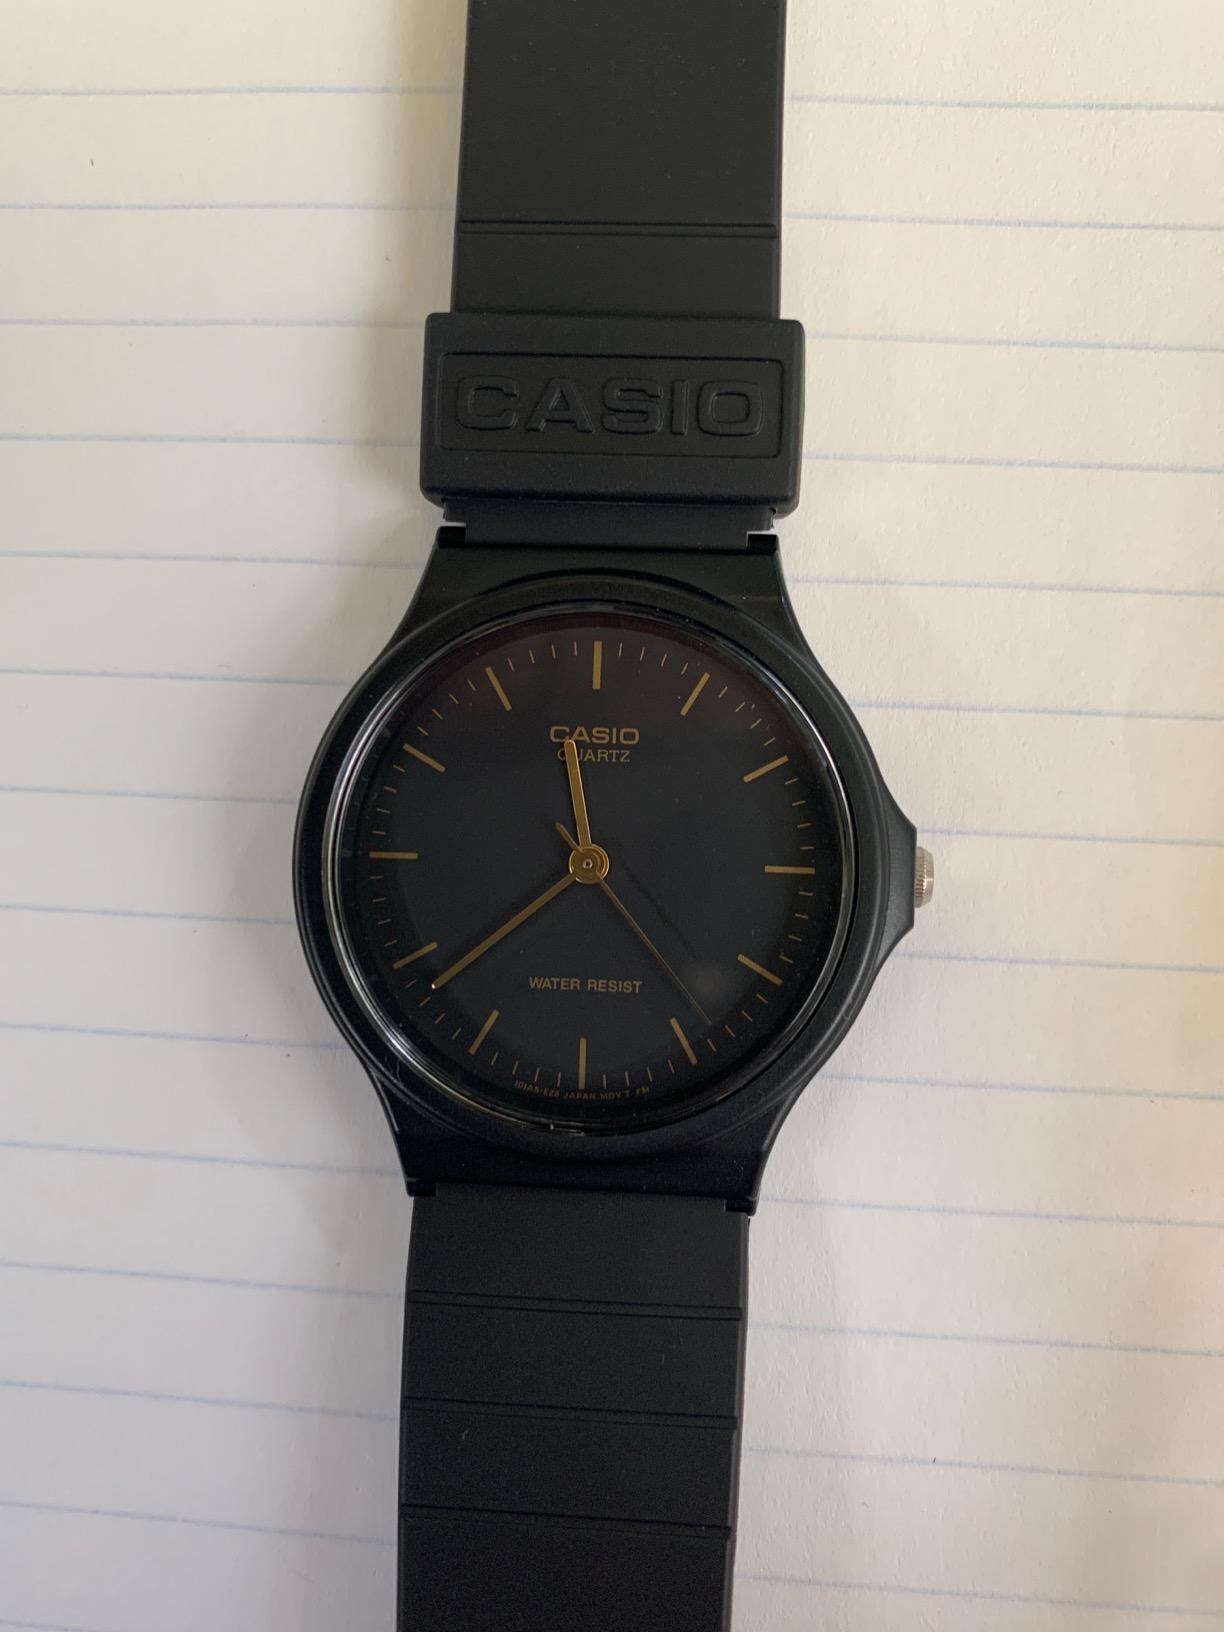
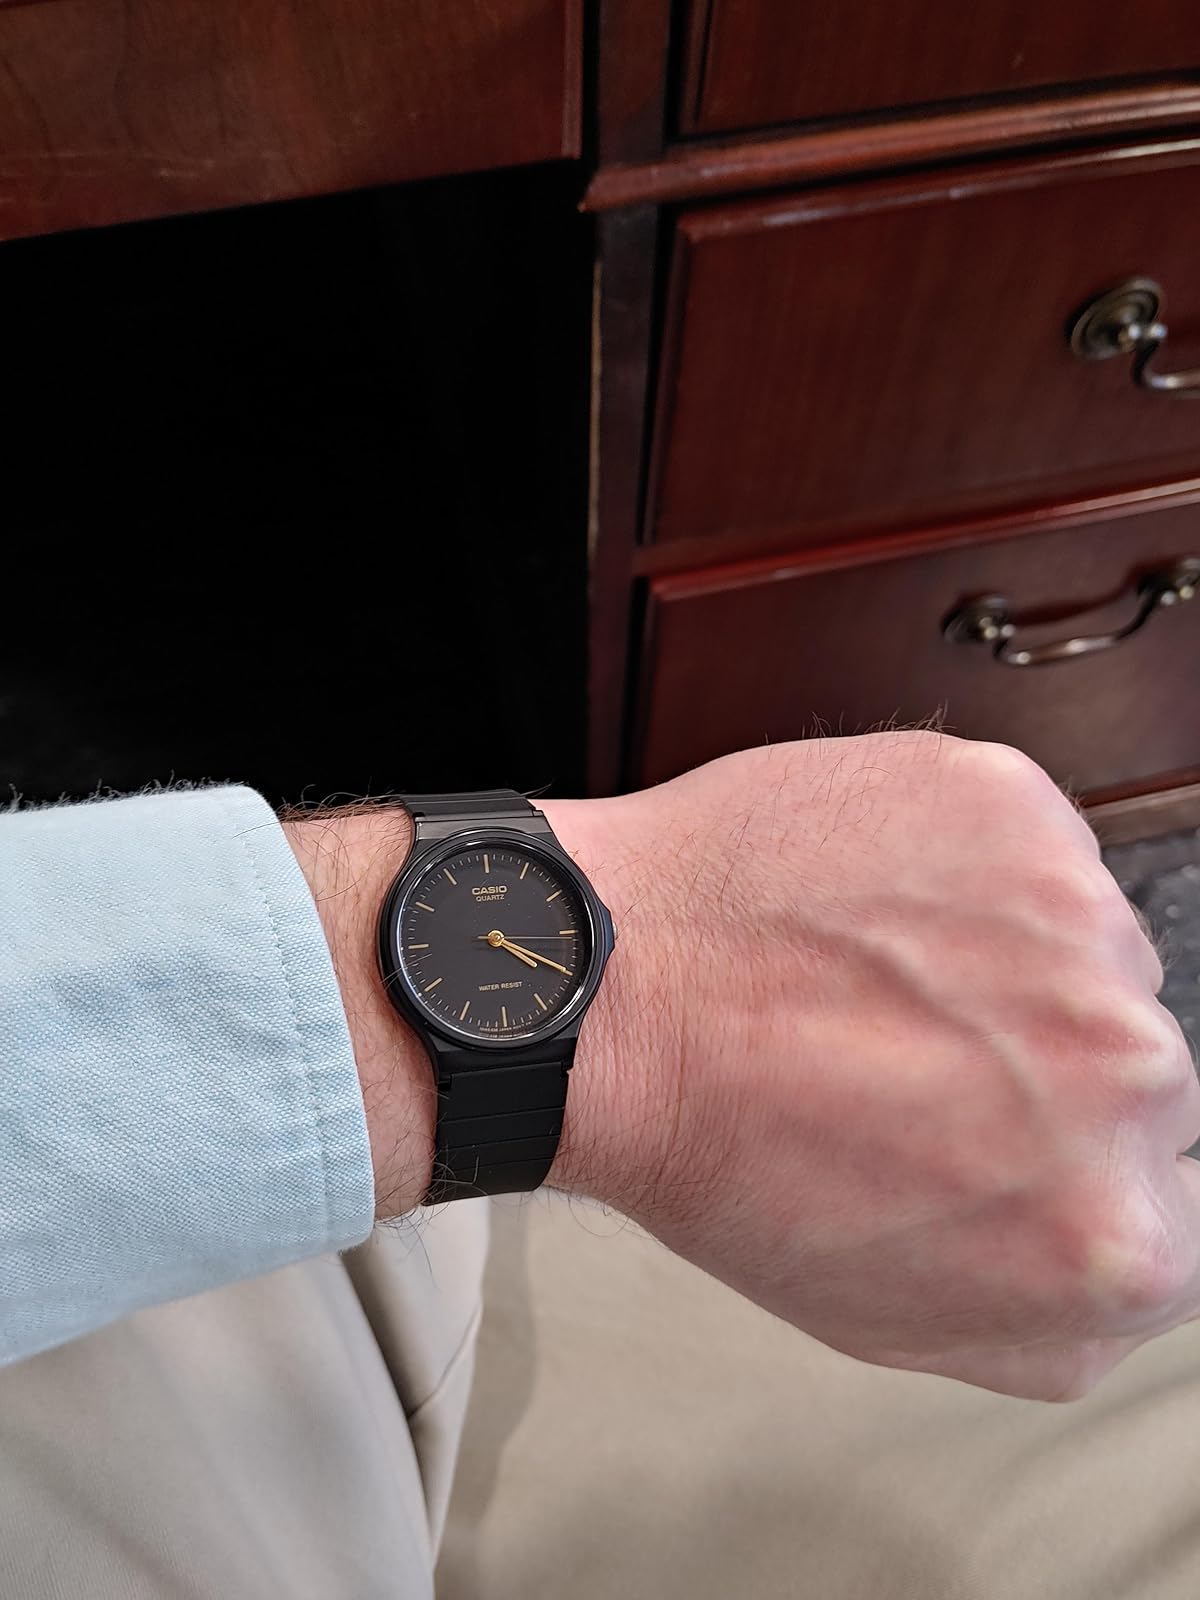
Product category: accessories_watch
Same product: yes